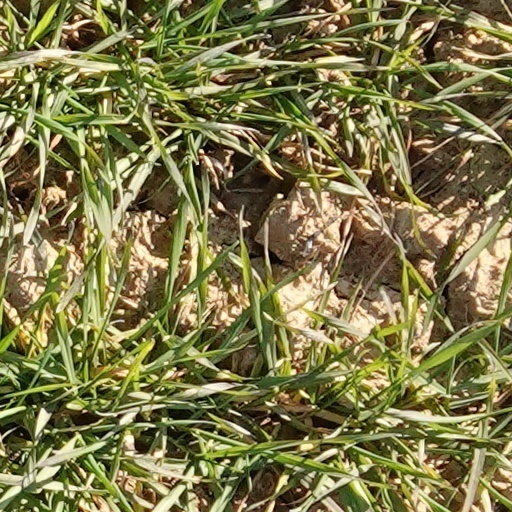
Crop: wheat